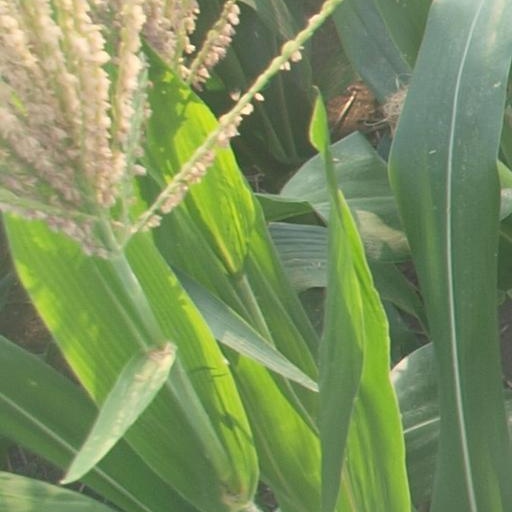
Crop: maize; corn